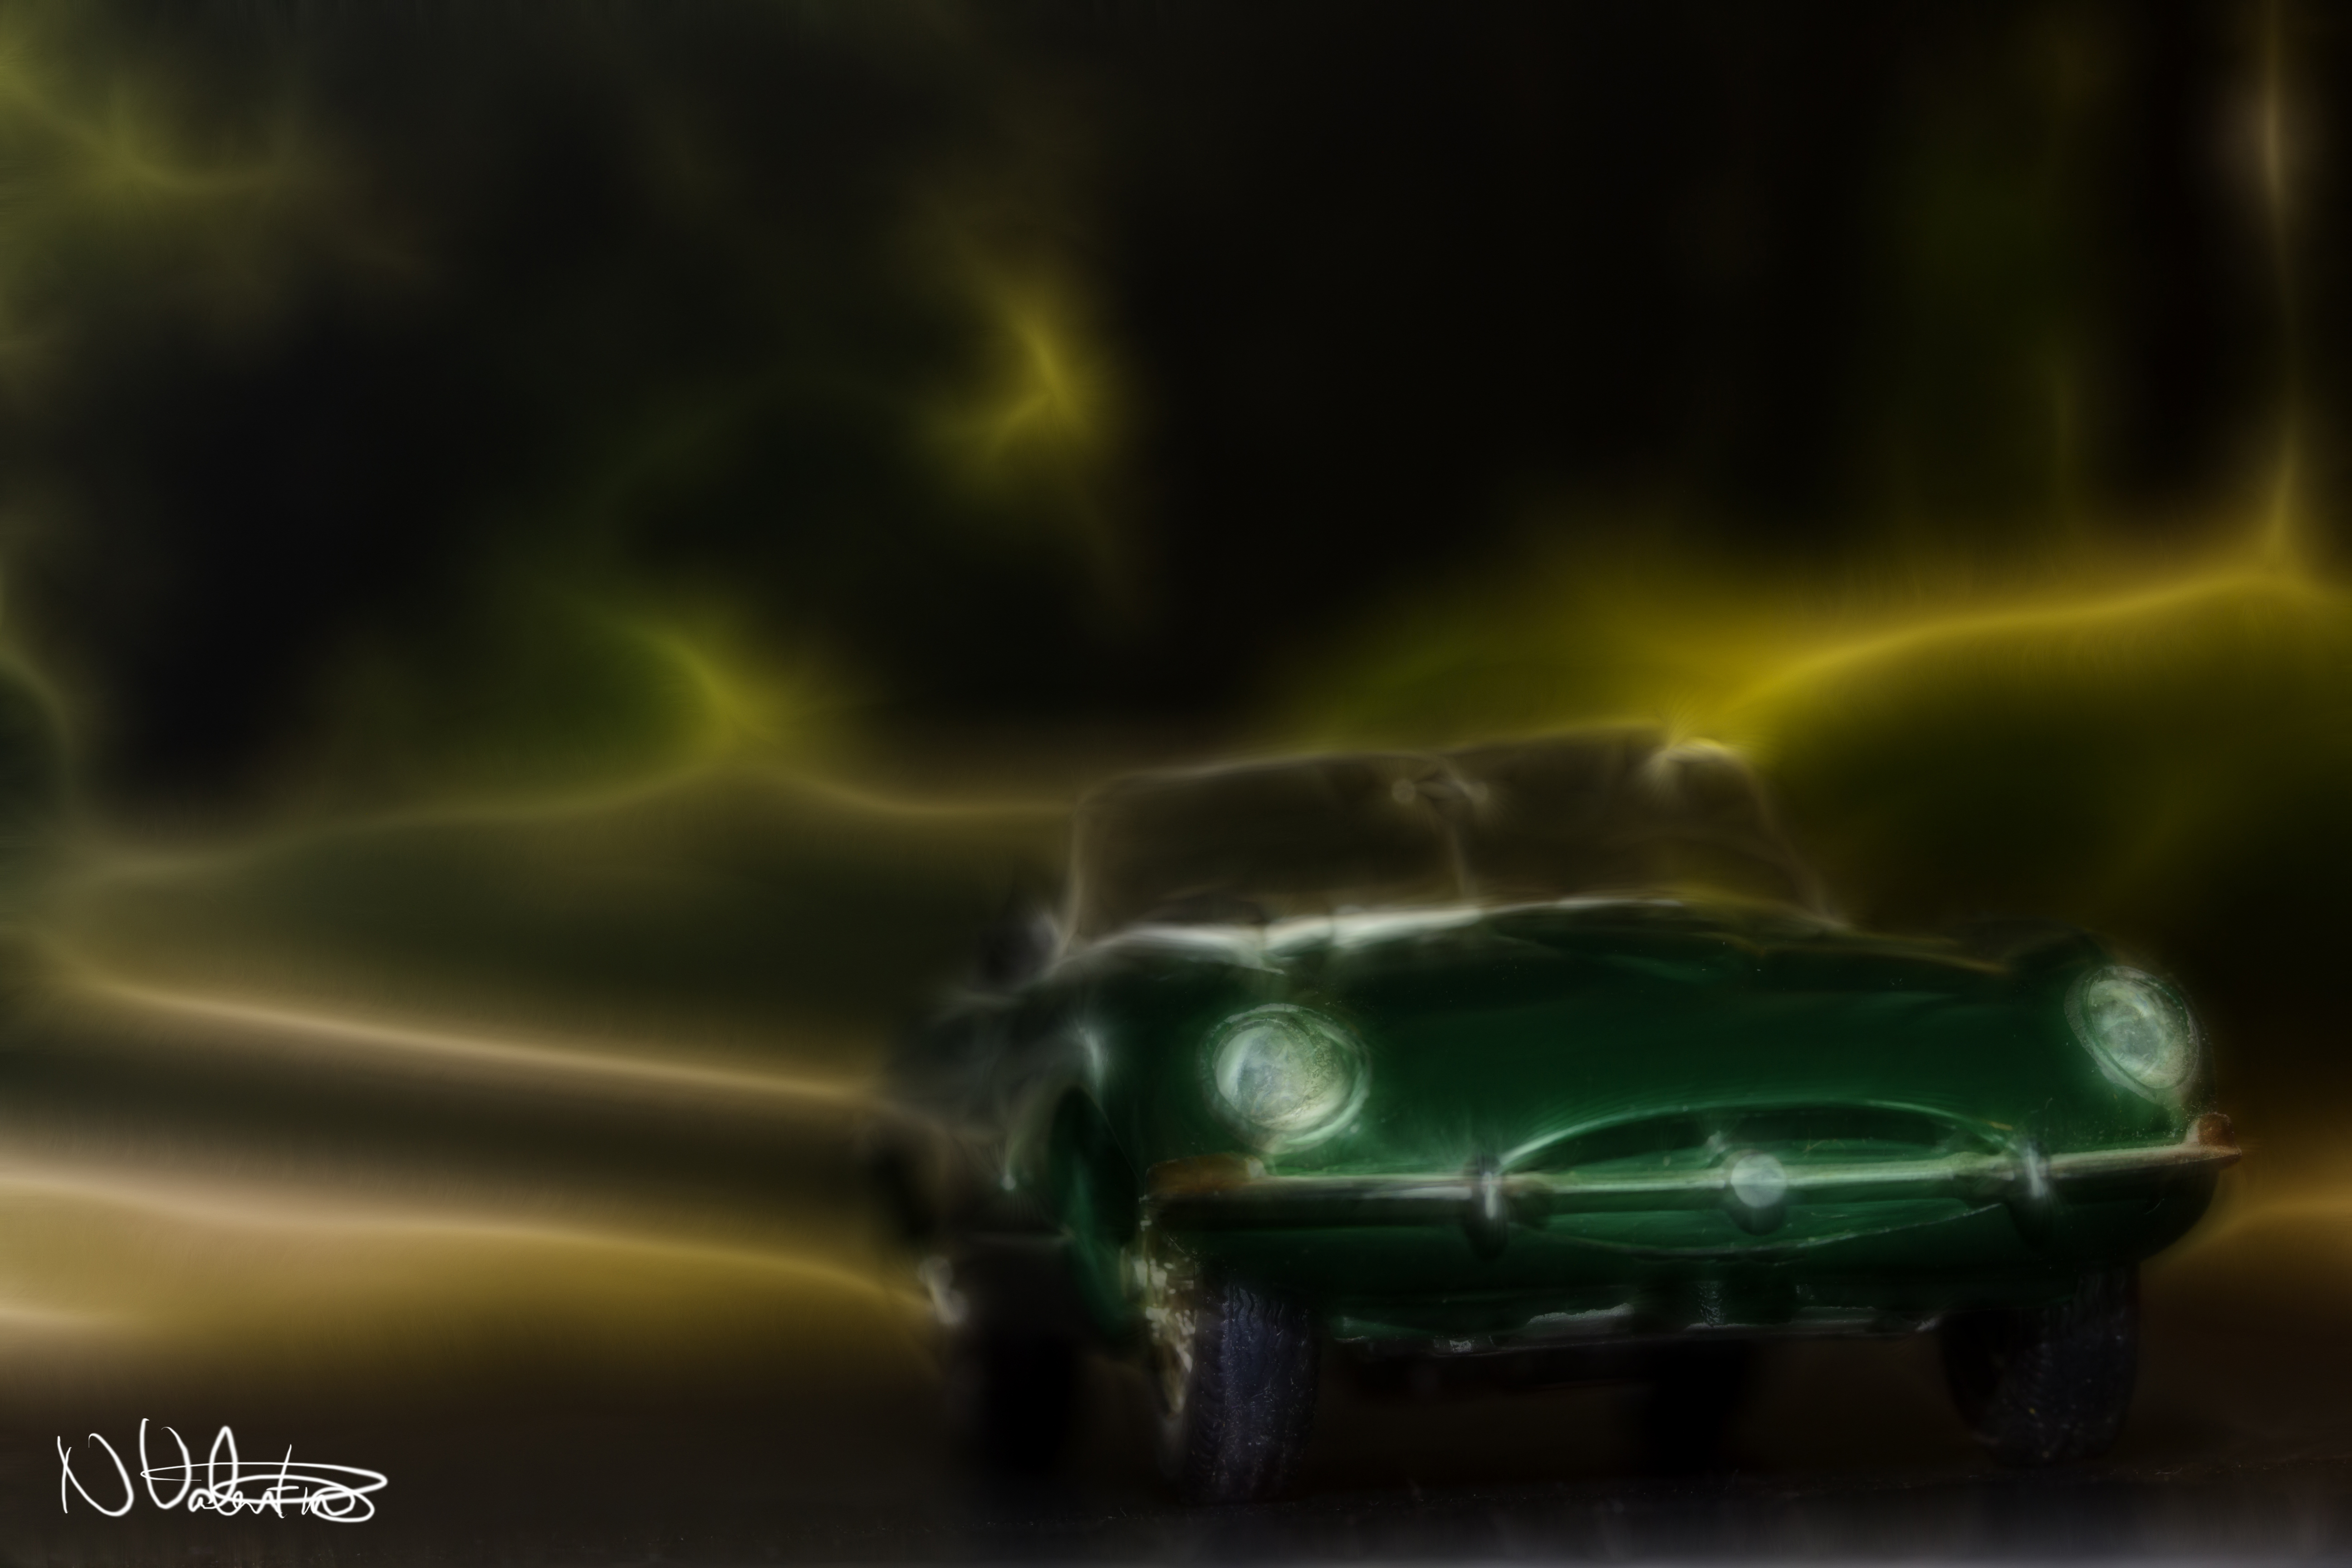
car, green, vehicle, sports car, miniature, uk, jaguar, etype, screenshot, peterborough, redfield, fractalius, macro photography, 143, computer wallpaper, automotive design, performance car